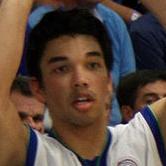
Age: 25